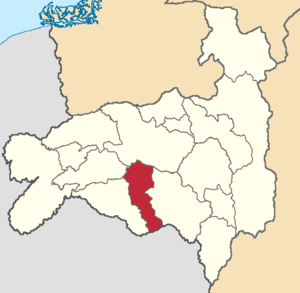
Sozoranga est un canton d'Équateur situé dans la province de Loja.